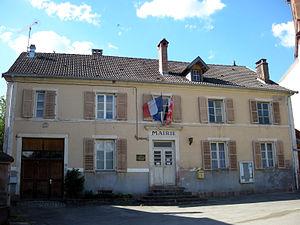
Hurbache est une commune française située dans le département des Vosges, en région Grand Est.